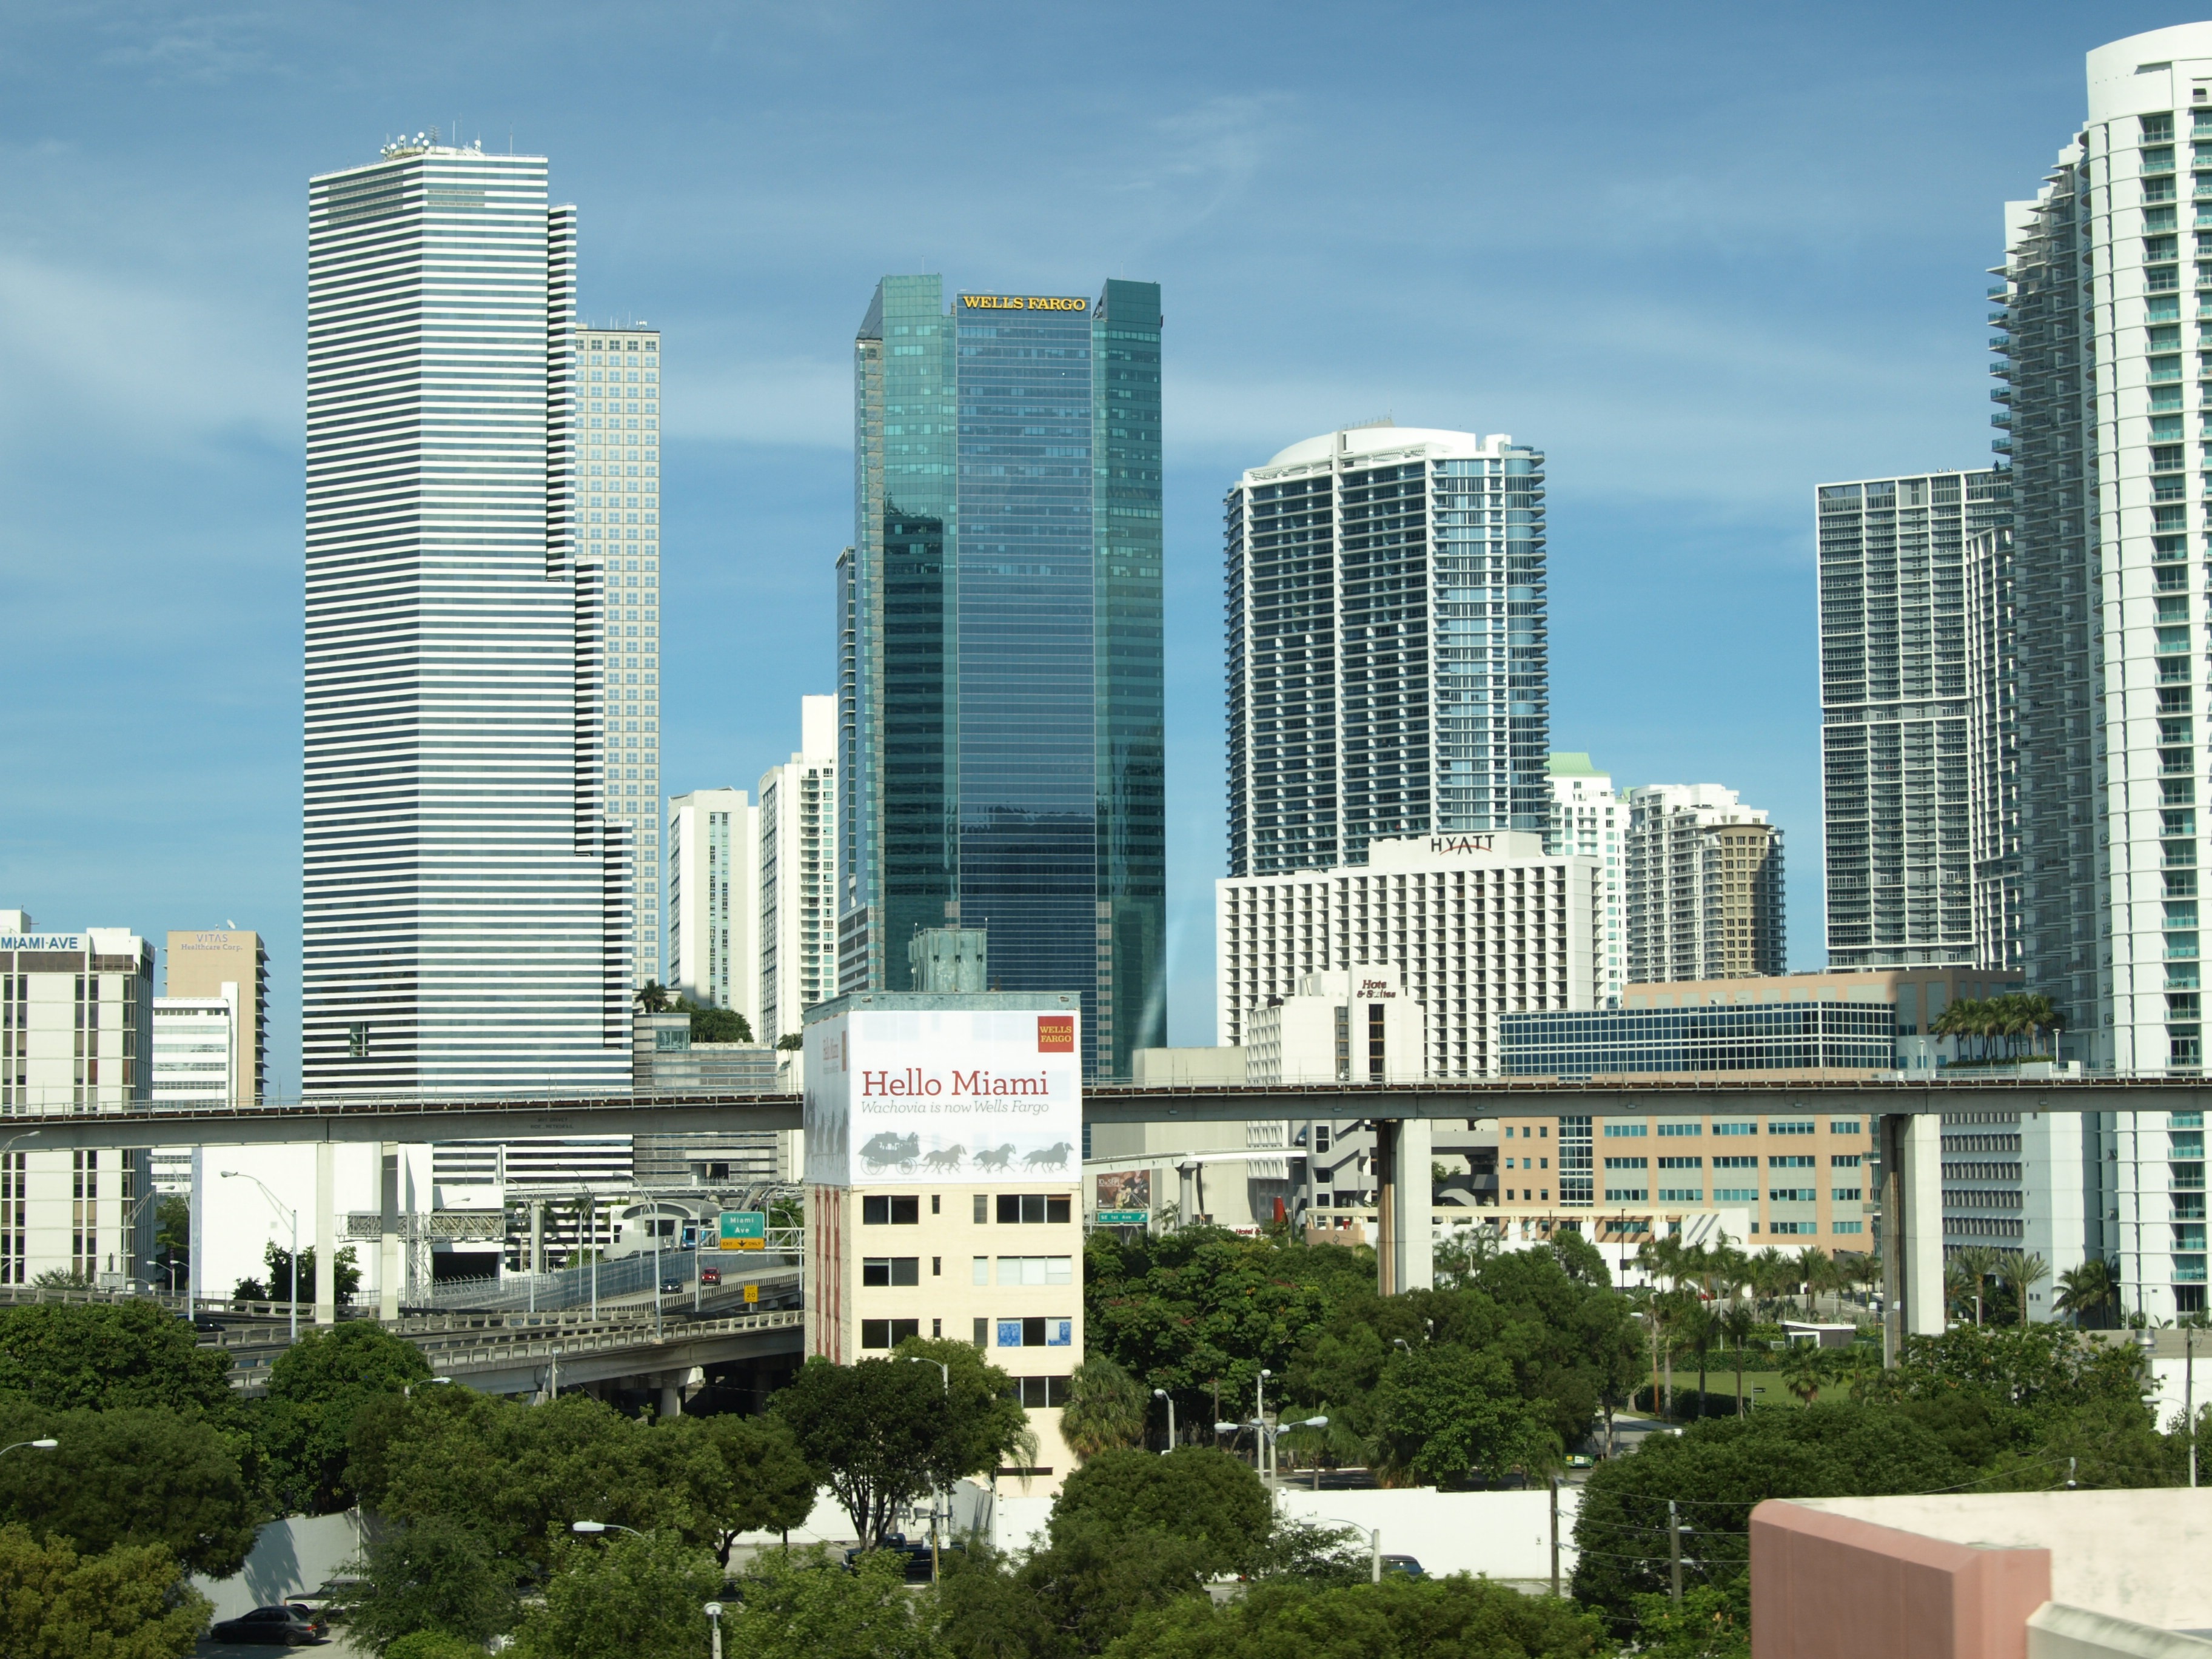
architecture, skyline, building, city, skyscraper, cityscape, downtown, tower, usa, landmark, tower block, miami, florida, headquarters, metropolis, cities, condominium, neighbourhood, urban area, residential area, human settlement, metropolitan area, mixed use